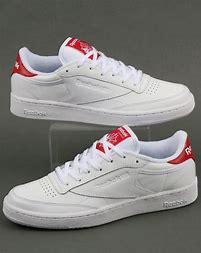
Brand: Reebok
Model: Club C 85